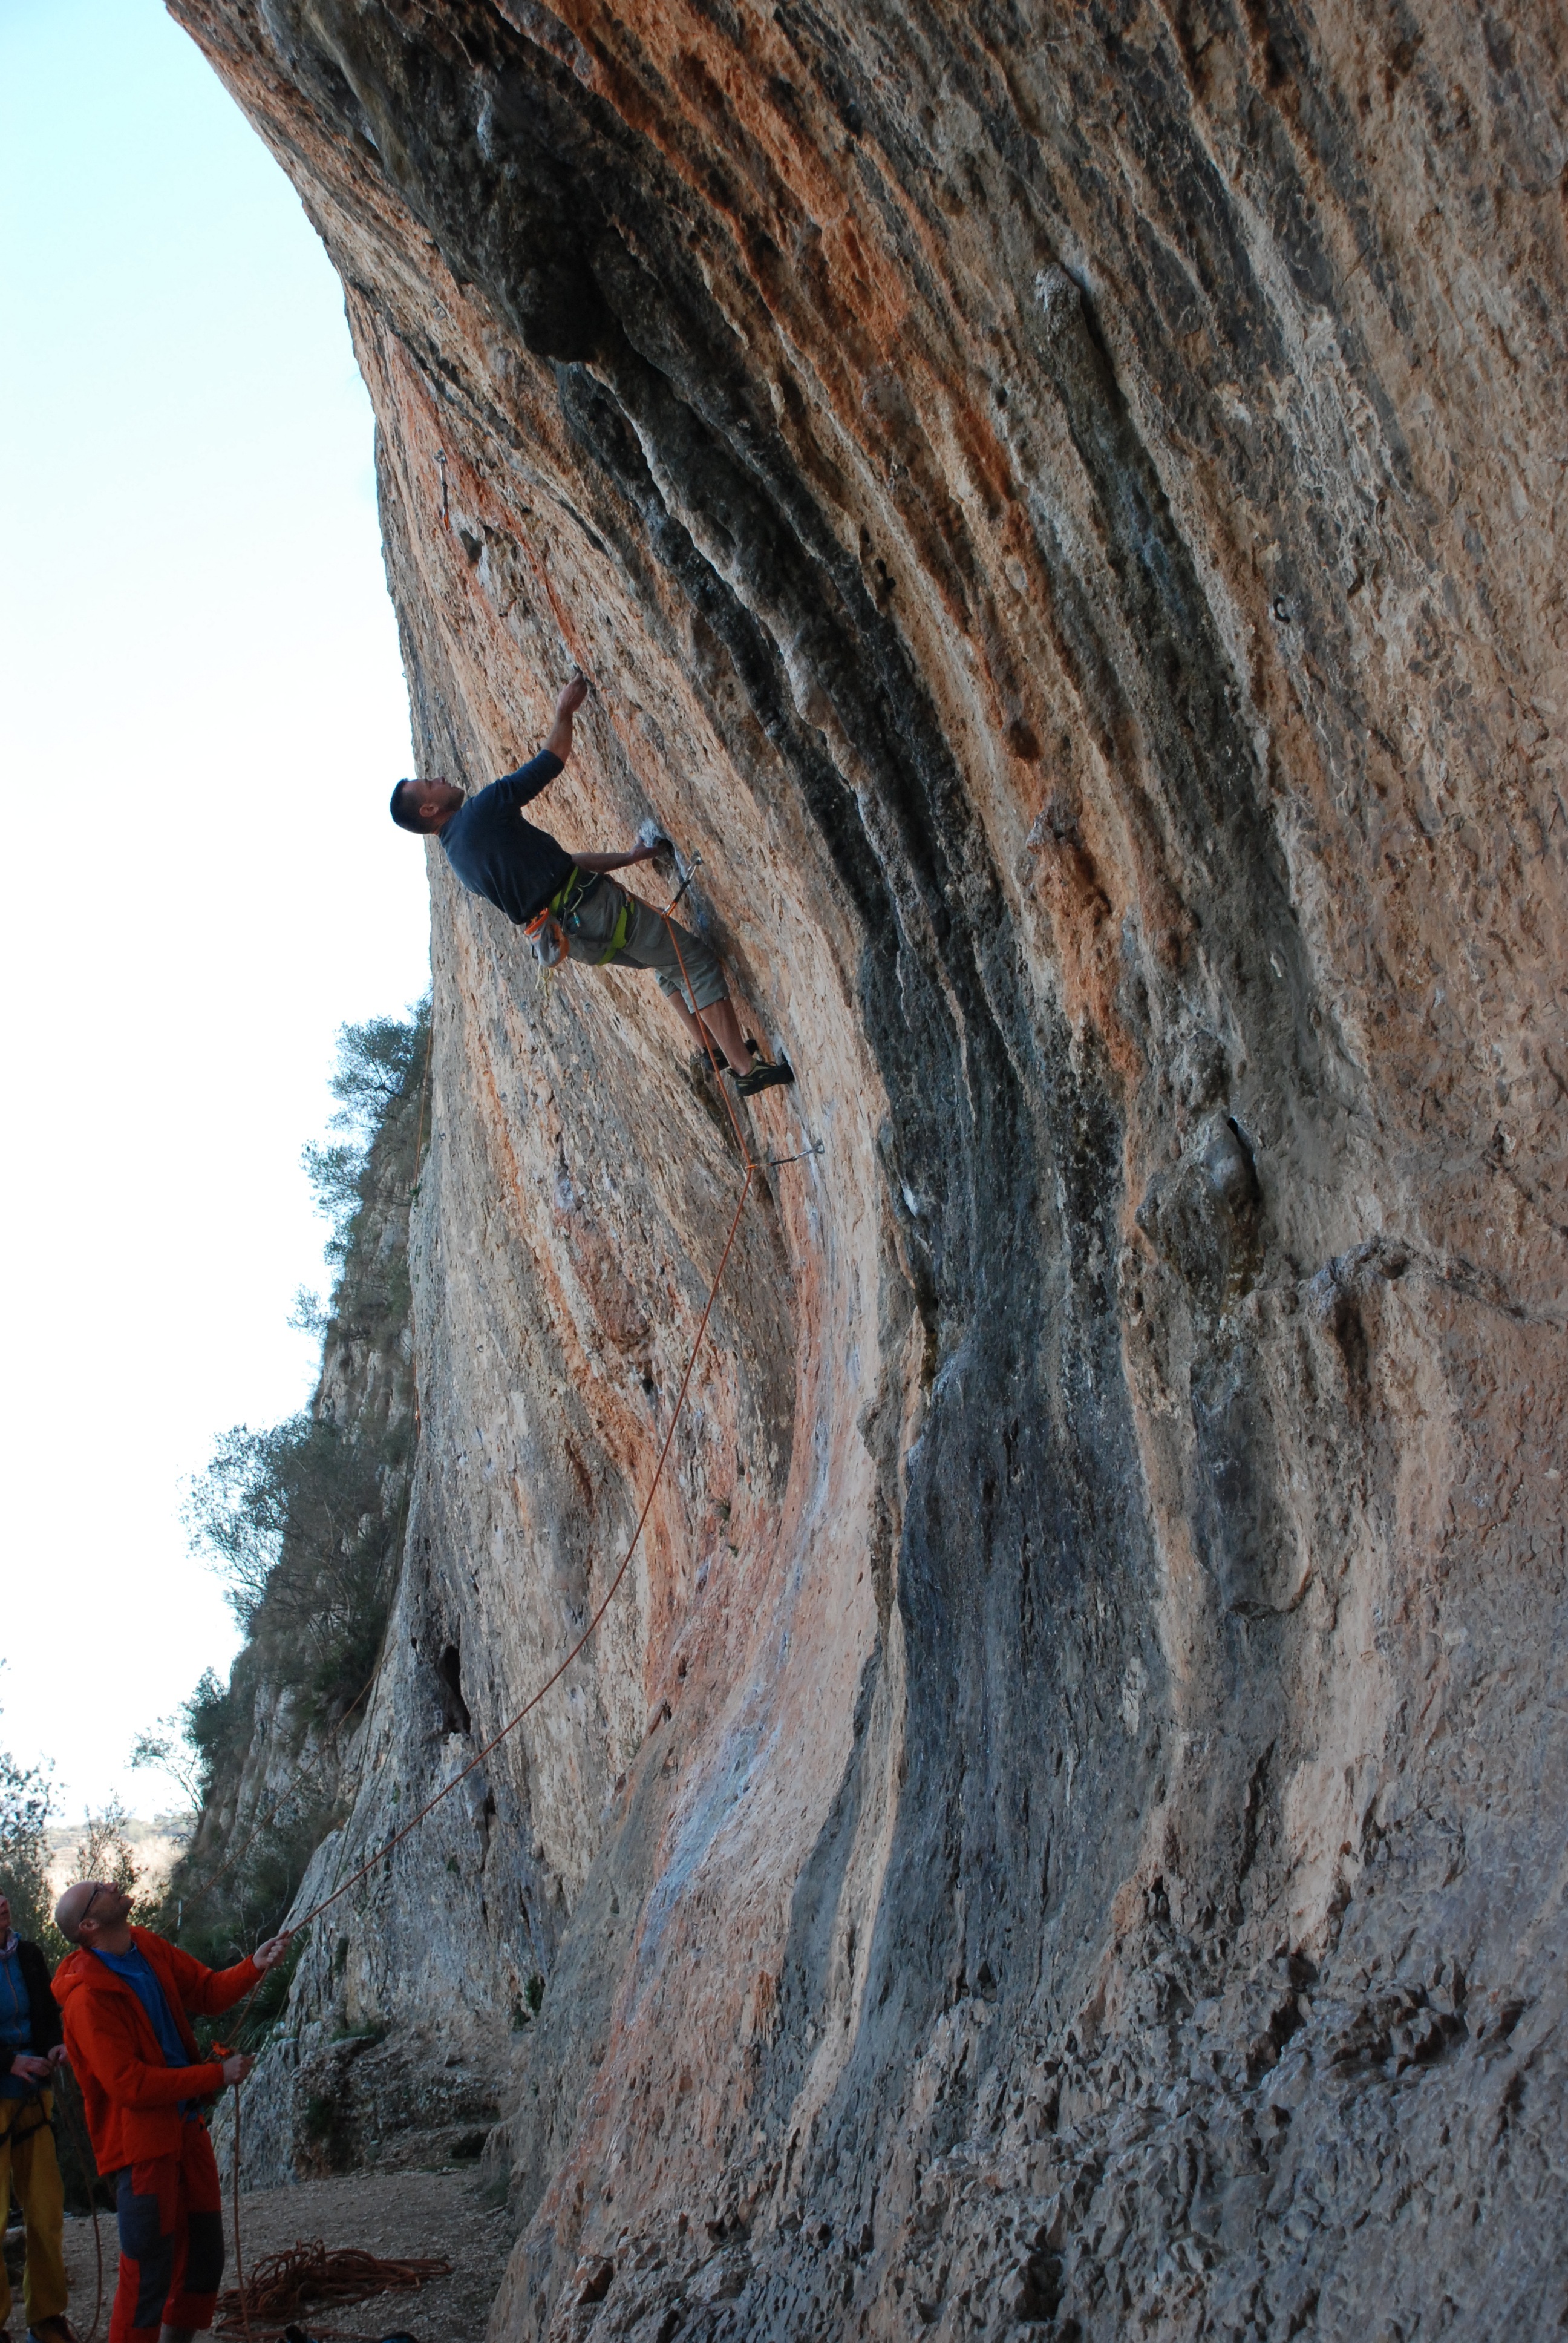
tree, rock, rope, wood, sport, trunk, formation, cliff, climbing, terrain, material, mountaineering, spain, geology, skalka, but, woody plant, climbing sports, espania, bellus